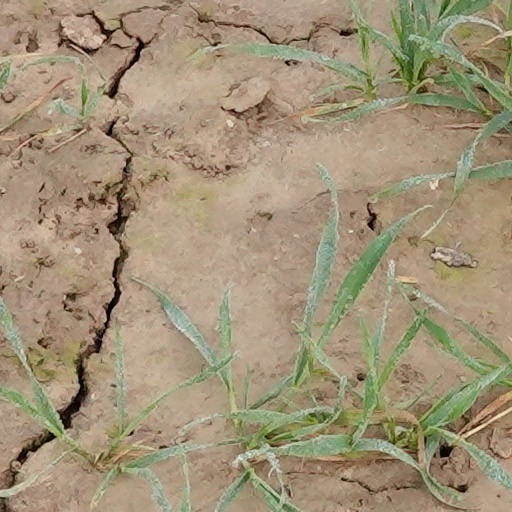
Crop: wheat